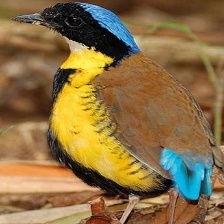
Species: GURNEYS PITTA
Scientific name: HYDRORNIS GURNEYI